Opua

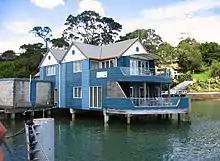
House on the Water at Opua

Ōpua had a population of 1,248 in the 2023 New Zealand census, an increase of 99 people (8.6%) since the 2018 census, and an increase of 228 people (22.4%) since the 2013 census. There were 624 males and 621 females in 570 dwellings. 2.4% of people identified as LGBTIQ+. The median age was 56.2 years (compared with 38.1 years nationally). There were 144 people (11.5%) aged under 15 years, 129 (10.3%) aged 15 to 29, 552 (44.2%) aged 30 to 64, and 423 (33.9%) aged 65 or older.